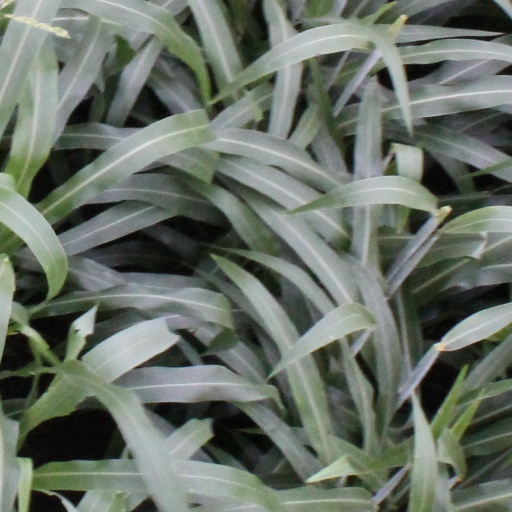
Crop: sorghum